Inhale (film)

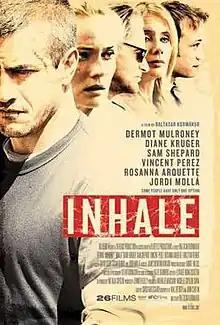

Inhale is a 2010 American thriller film directed by Baltasar Kormákur. It stars Dermot Mulroney and Diane Kruger.